71st Rescue Squadron

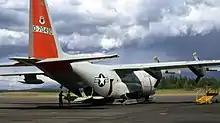
Ski equipped LC-130D of the 71st ARRS

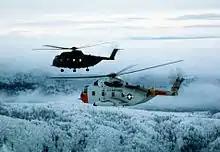
HH-3Es of the 71st ARRS over Alaska

The 71st was first activated in November 1952 when Air Rescue Service expanded its existing air rescue squadrons to groups and expanded their flights to separate squadrons. It flew search, rescue and recovery missions out of Elmendorf Air Force Base from 1952 to 1960 and 1970–1991. It has flown aerial refueling missions for search and rescue operations since 1991.